People's Liberation Army Navy Surface Force

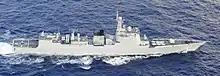
Type 052C destroyer "Changchun" (150) in 2018

In 2001, production of the 052 line was restarted as the Type 052B after a replacement of the LM2500 gas turbines was found, in the form of the Ukrainian GT25000/DA80. It was initially planned to be the PLA's first modern long range anti-air destroyer featuring a new stealthy design, the domestic Type 346 flat-panelled AESA radar and HQ-9 missiles but development of the missile was not ready in time. Hence, it instead adopted many Russian and indigenous weapons and sensors. Just two units were produced.